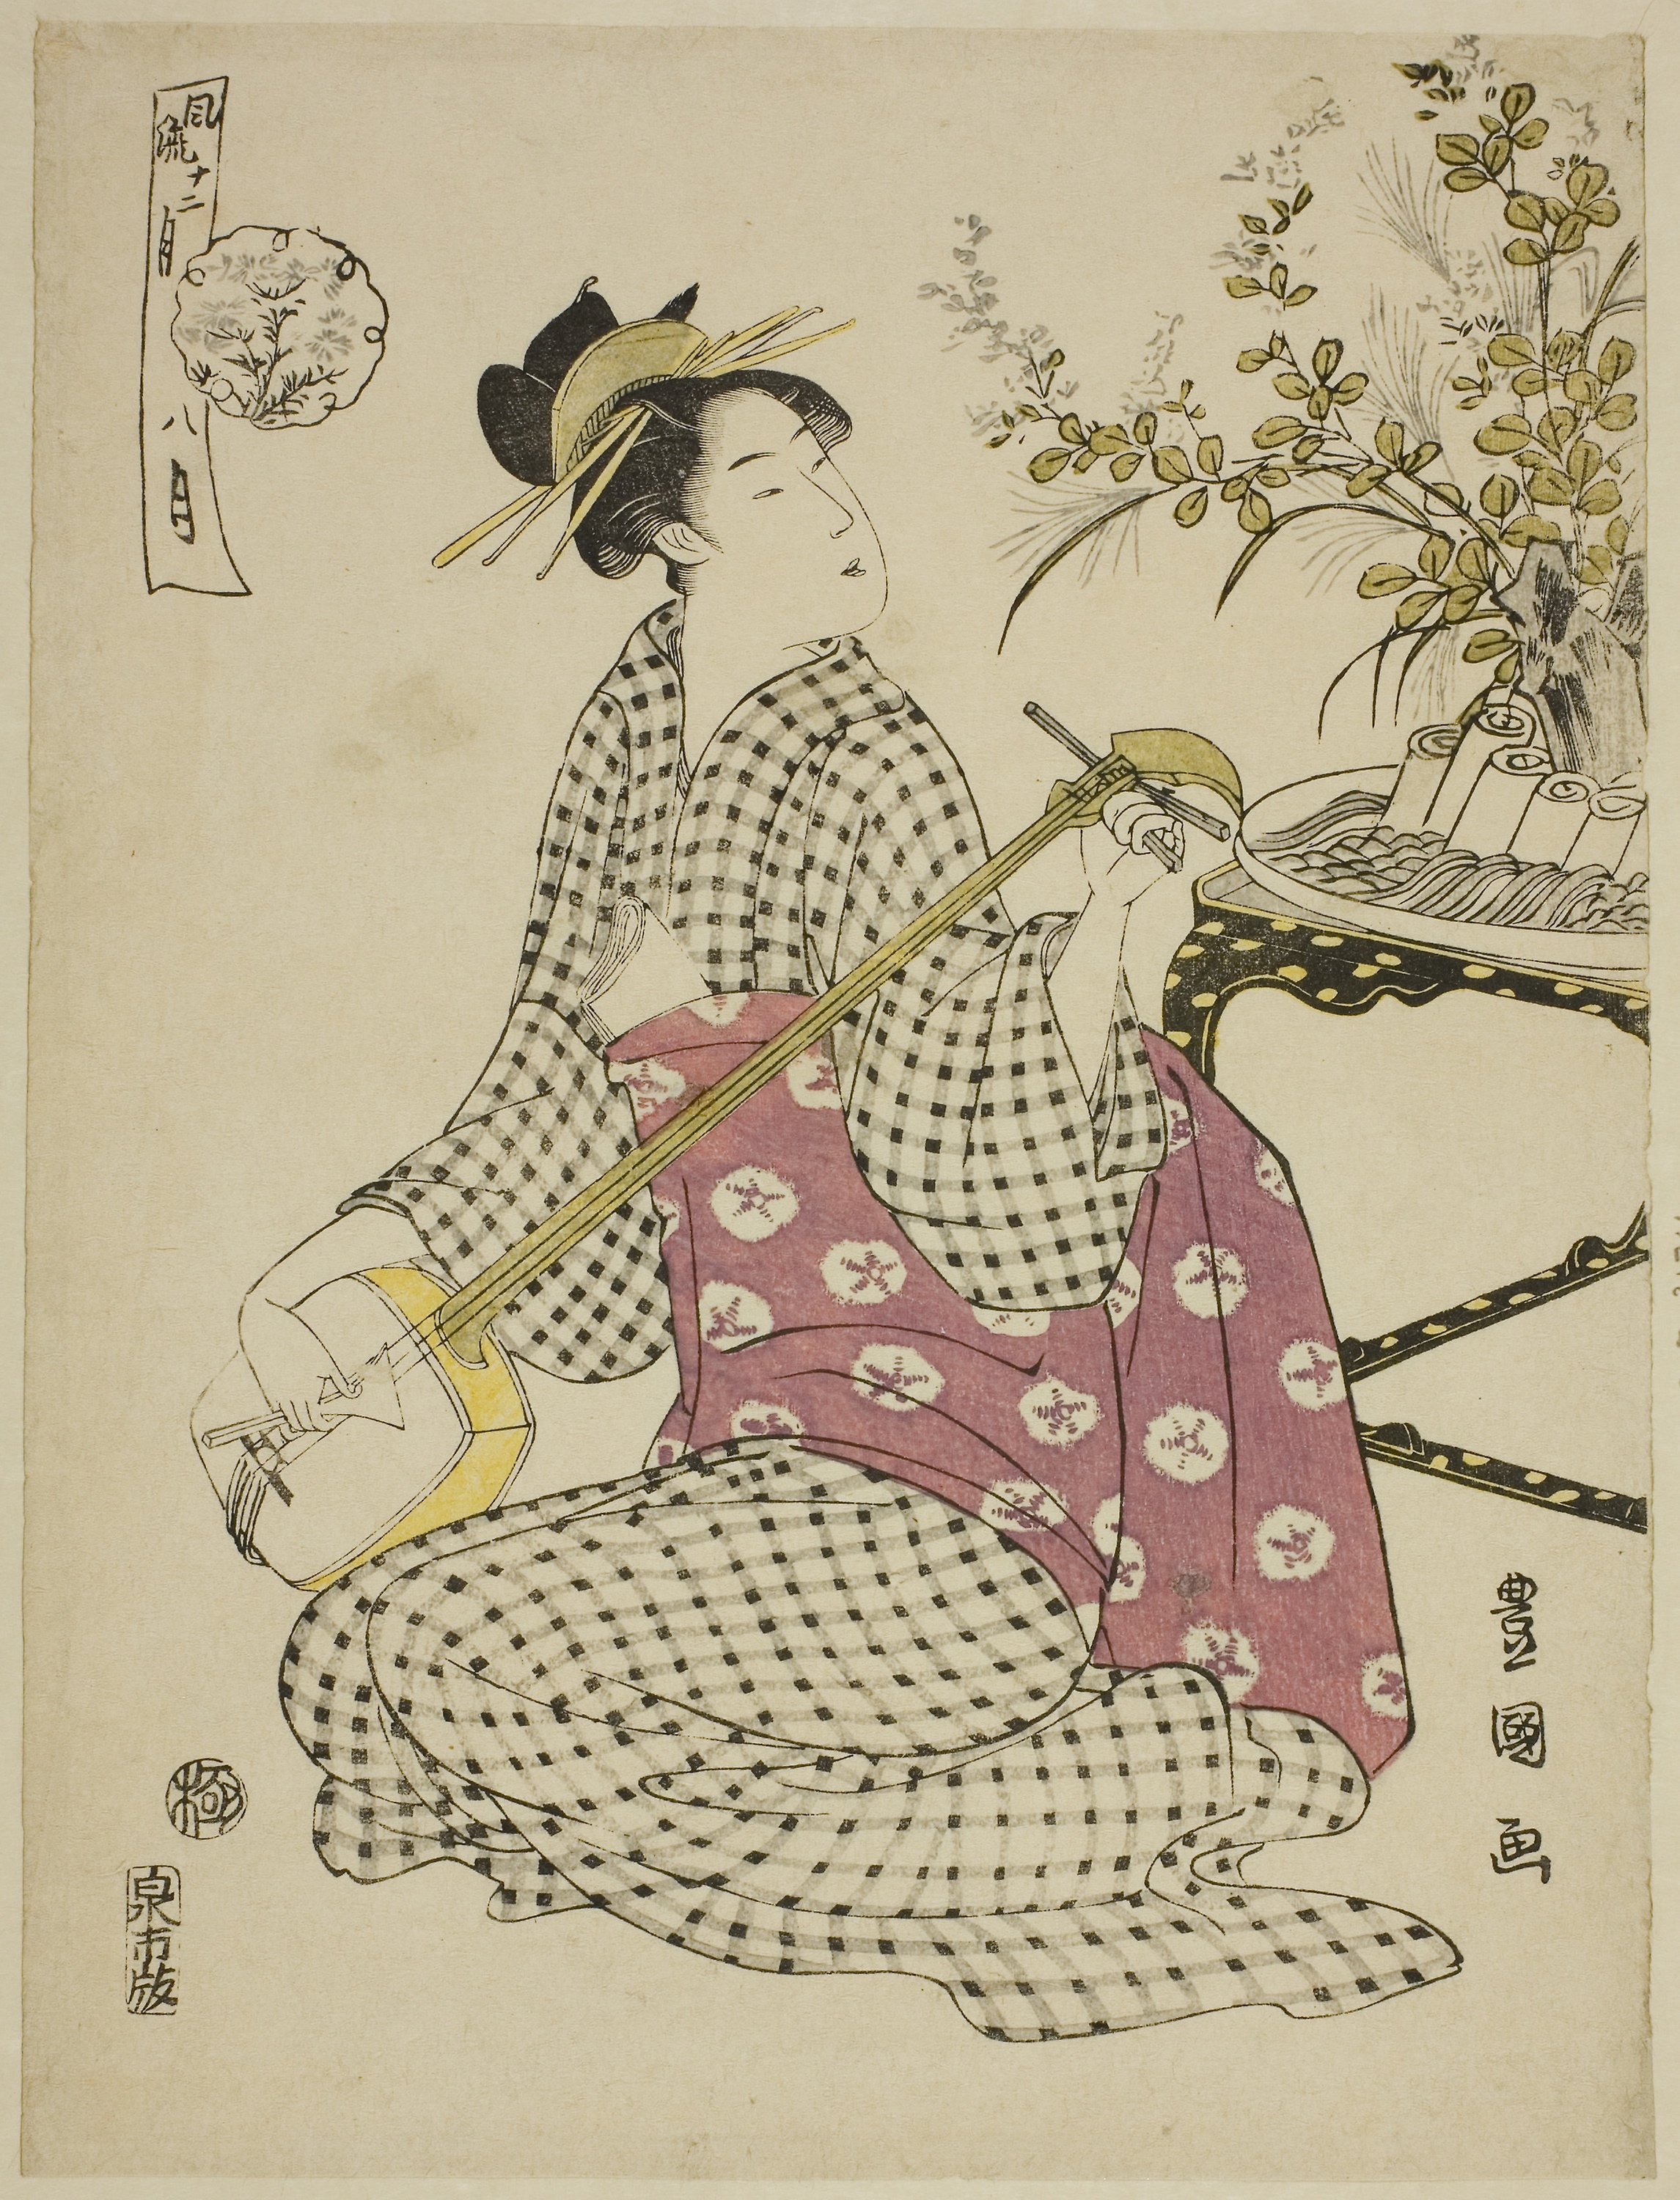
costume design, fashion illustration, illustration, art, pattern